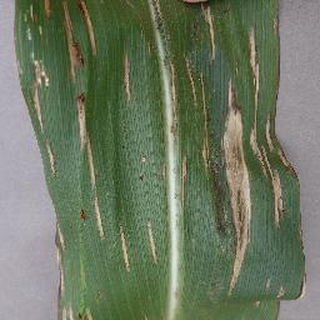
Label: corn_cercospora_leaf_spot